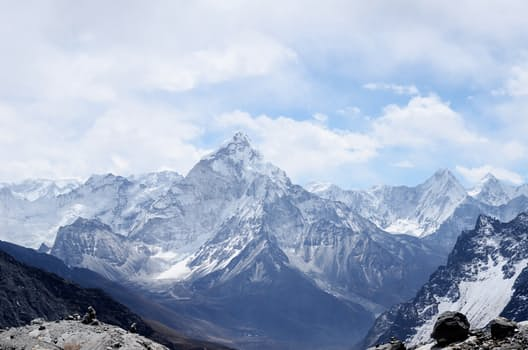
Fire: no
Smoke: no